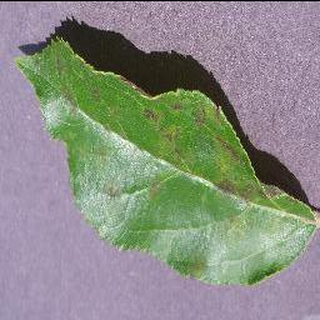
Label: apple_apple_scab